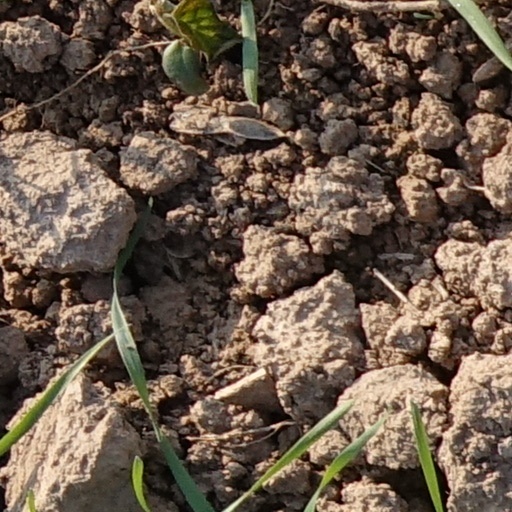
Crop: wheat